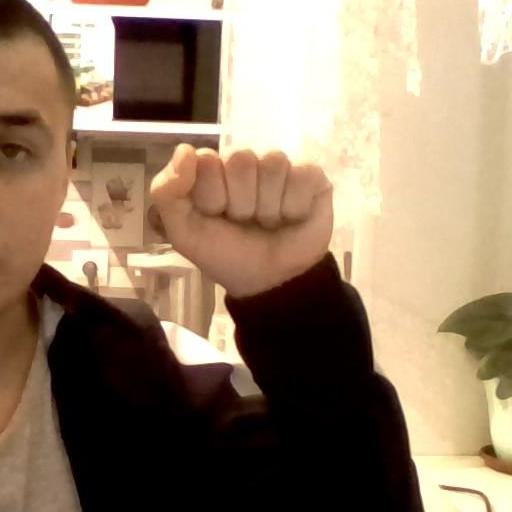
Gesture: fist